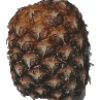
Label: pineapple